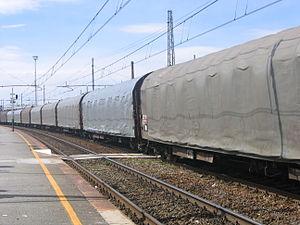
Un wagon est, dans le monde des chemins de fer, un véhicule destiné au transport des animaux ou des marchandises, incapable de se mouvoir par lui-même.